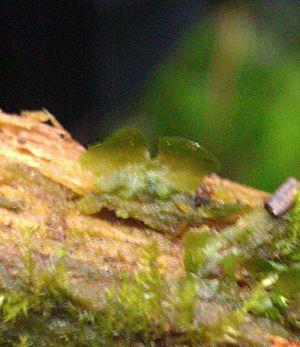
Le prothalle est haploïde (un seul jeu de chromosomes), on le reconnaît à sa forme cordée.
"Prothalle, mot formé de l'adverbe latin pro, dans le sens de ""qui précède, qui se produit avant"", et du mot grec θαλλος, ""brindille"".